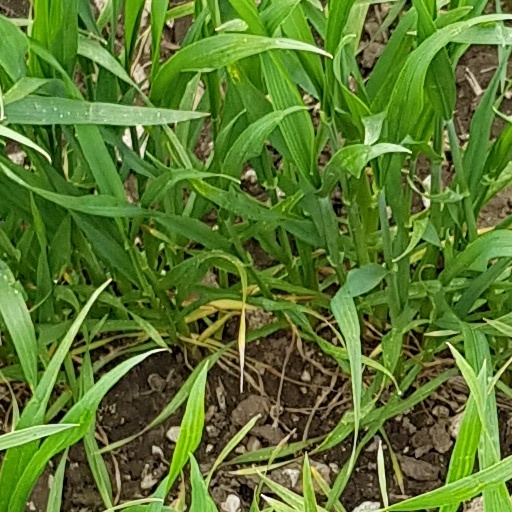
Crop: wheat